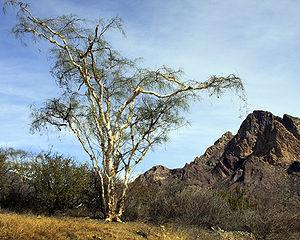
Mariosousa est un genre de plantes dicotylédones de la famille des Fabaceae, sous-famille des Mimosoideae, originaire d'Amérique du Nord et d'Amérique centrale, qui compte une douzaine d'espèces acceptées.